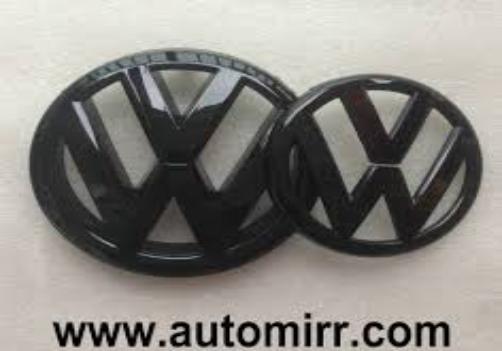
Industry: Transportation